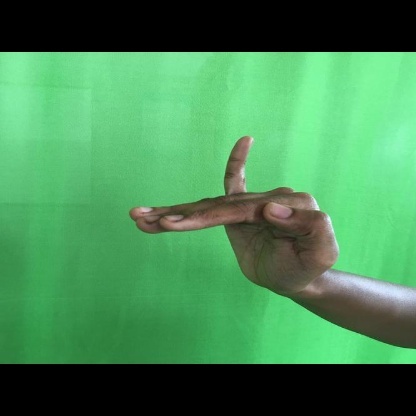
Mudra: Hamsapaksha